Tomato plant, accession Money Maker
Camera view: tilt-top (135 deg); turntable rotation: 150 degrees
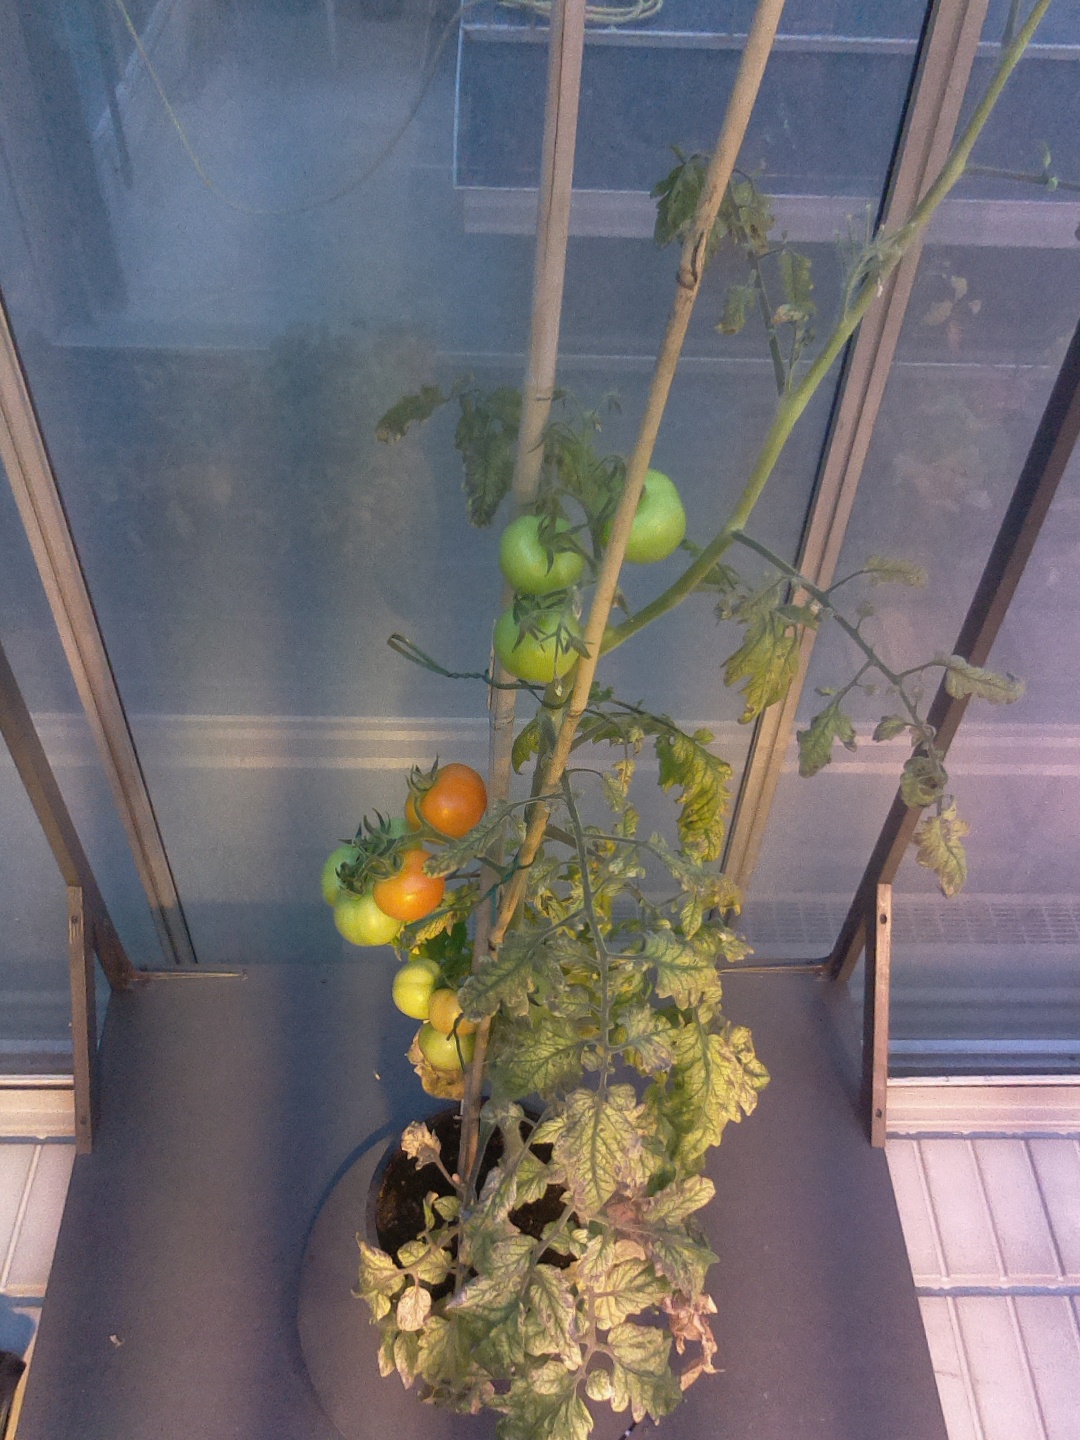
BBCH growth stage 80: fruits start showing typical ripe color (orange -> red)